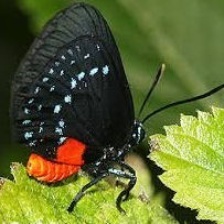
Species: ATALA
Butterfly family (ImageNet category): lycaenid_butterfly